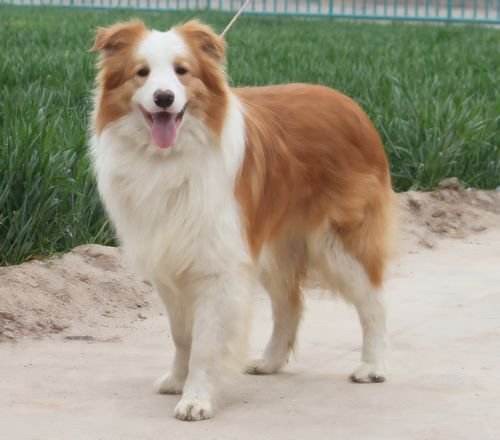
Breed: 2594-n000109-Border_collie